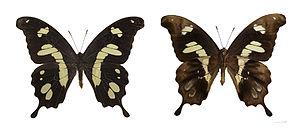
Papilio est un genre de lépidoptères de la famille des Papilionidae. Présent sur tous les continents, ce genre est particulièrement diversifié en Afrique, en Asie tropicale et en Amérique centrale.